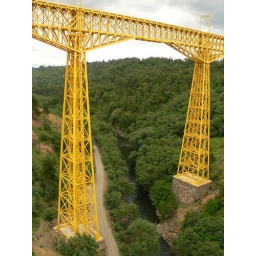
Puente Malleco/Malleco train bridge by Collipulli City